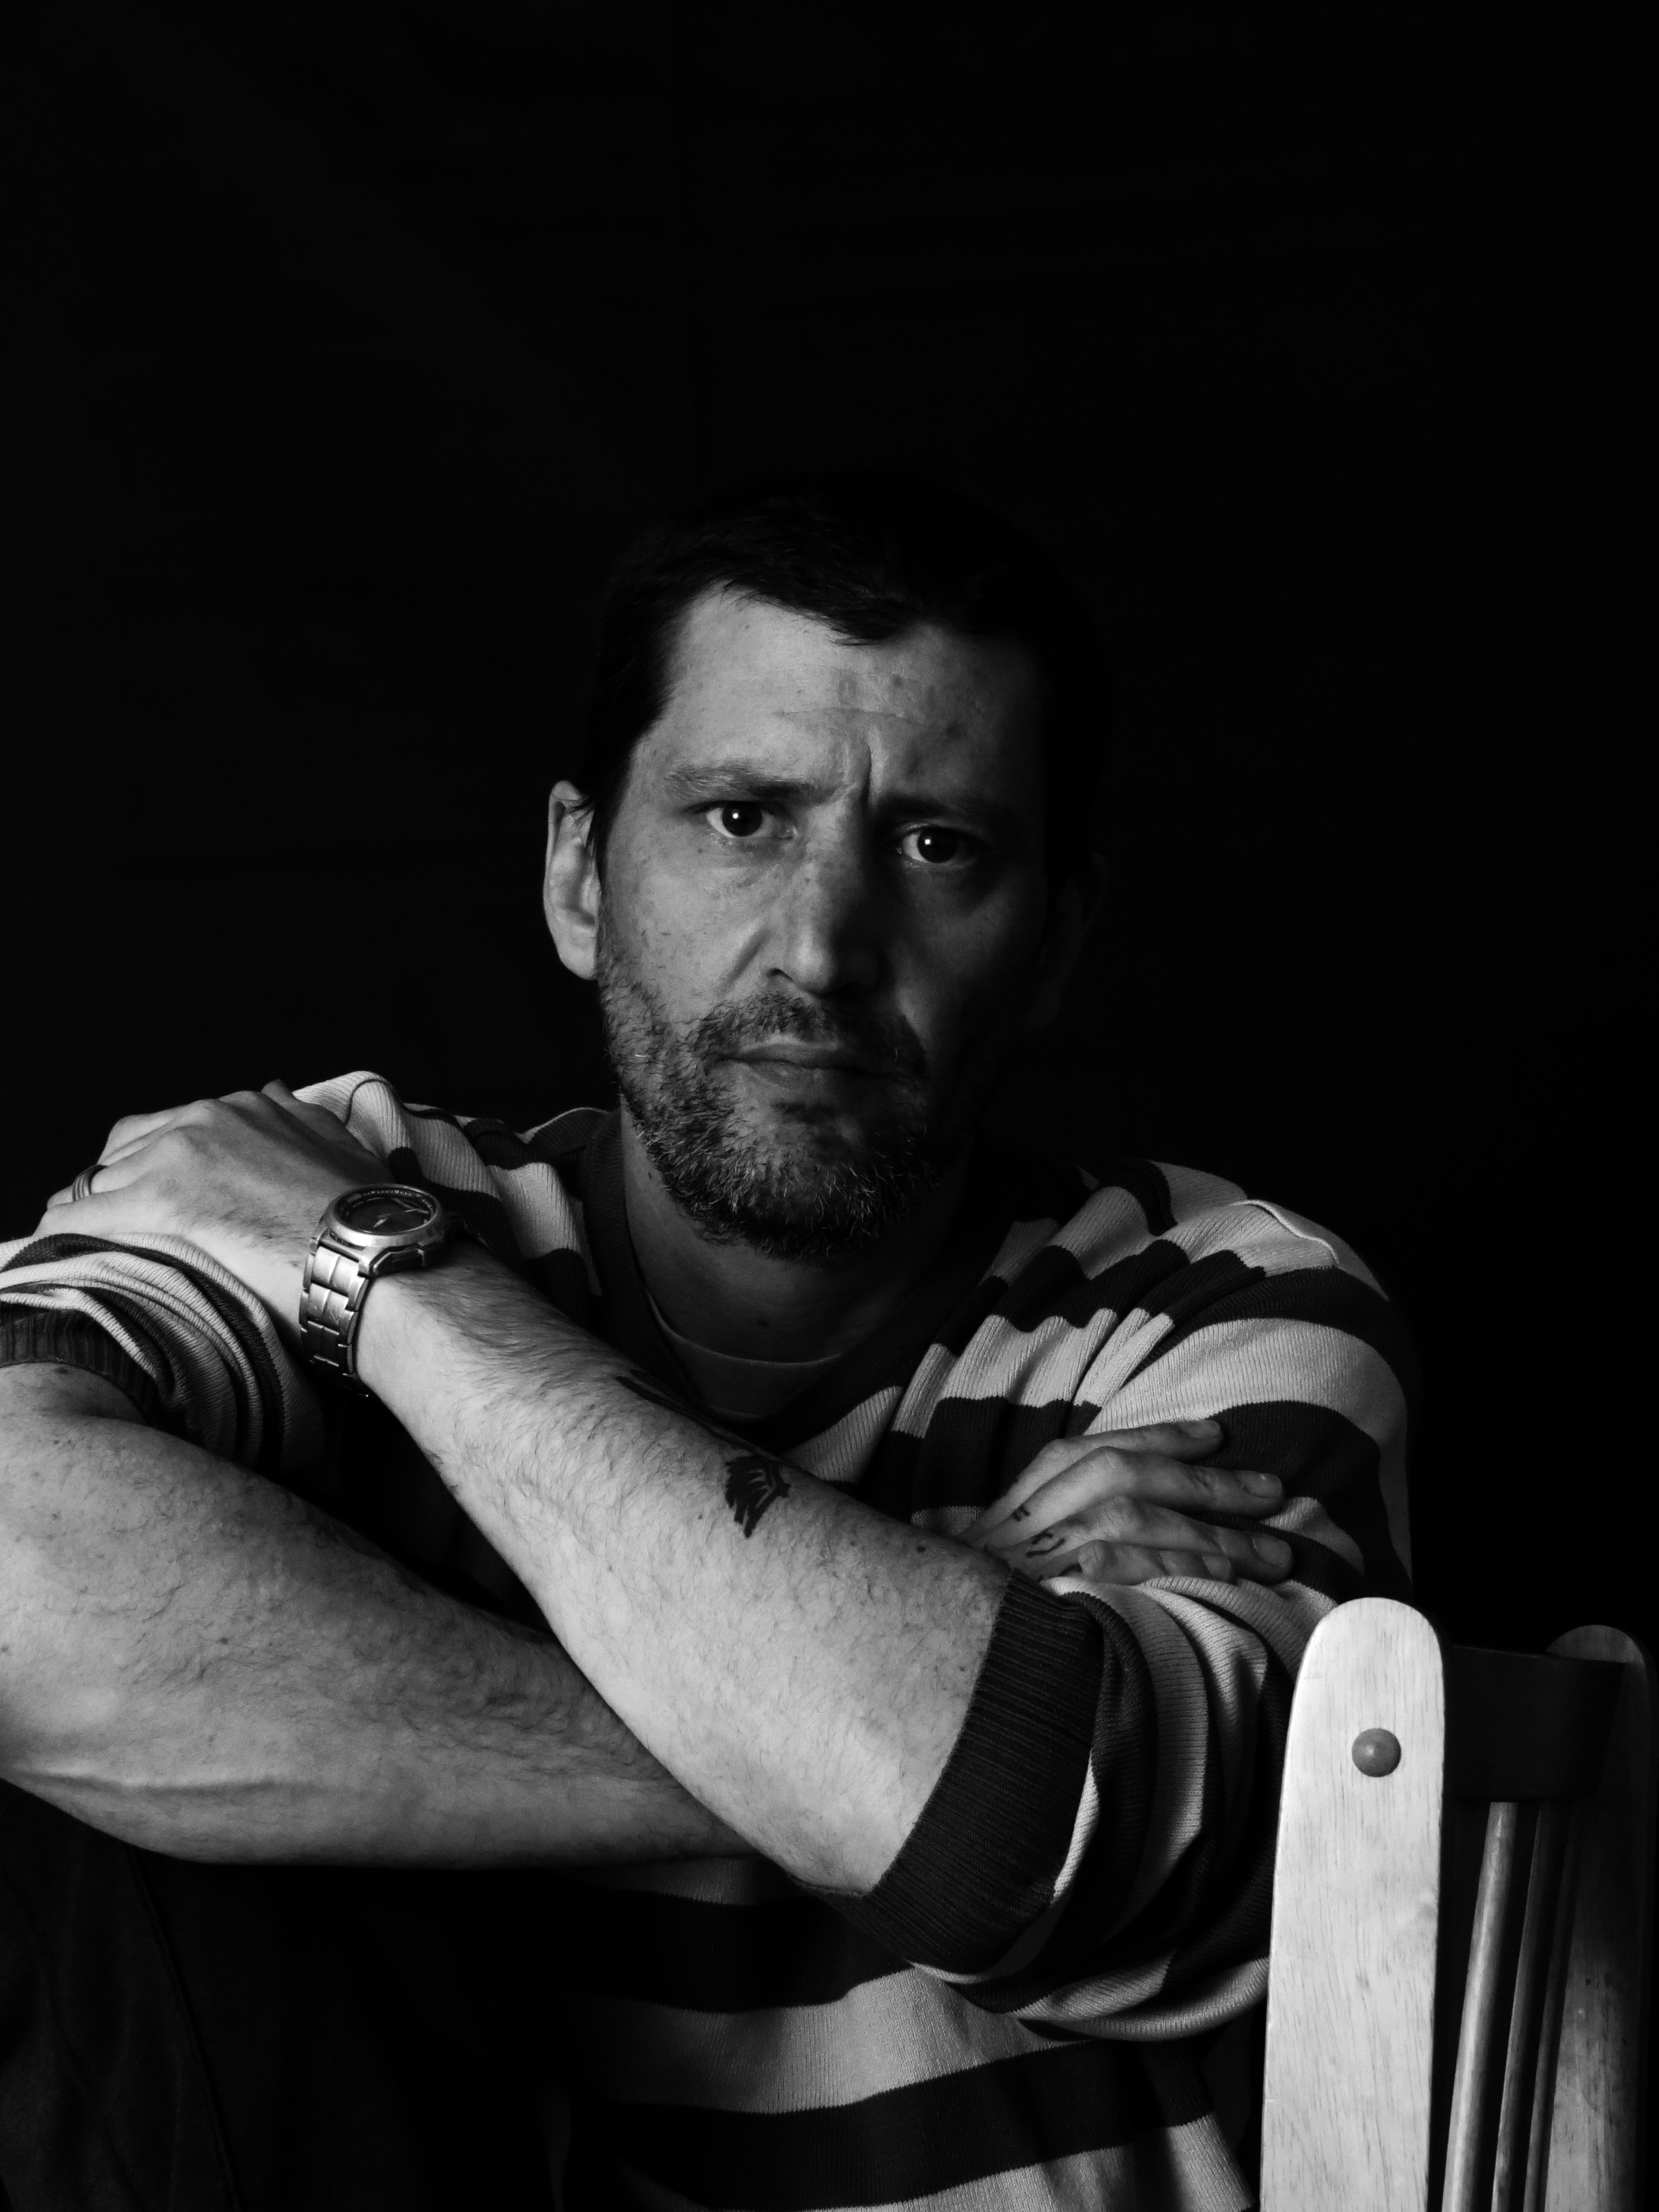
man, black and white, people, white, photography, male, portrait, darkness, black, monochrome, uk, blackandwhite, photograph, faces, peterborough, selfportraits, photo shoot, monochrome photography, portrait photography, film noir, facial hair